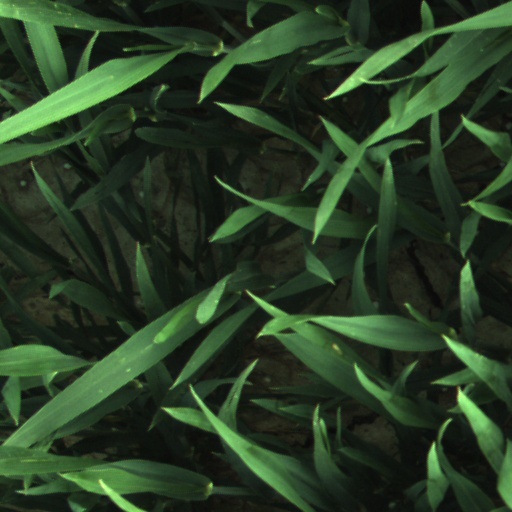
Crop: wheat